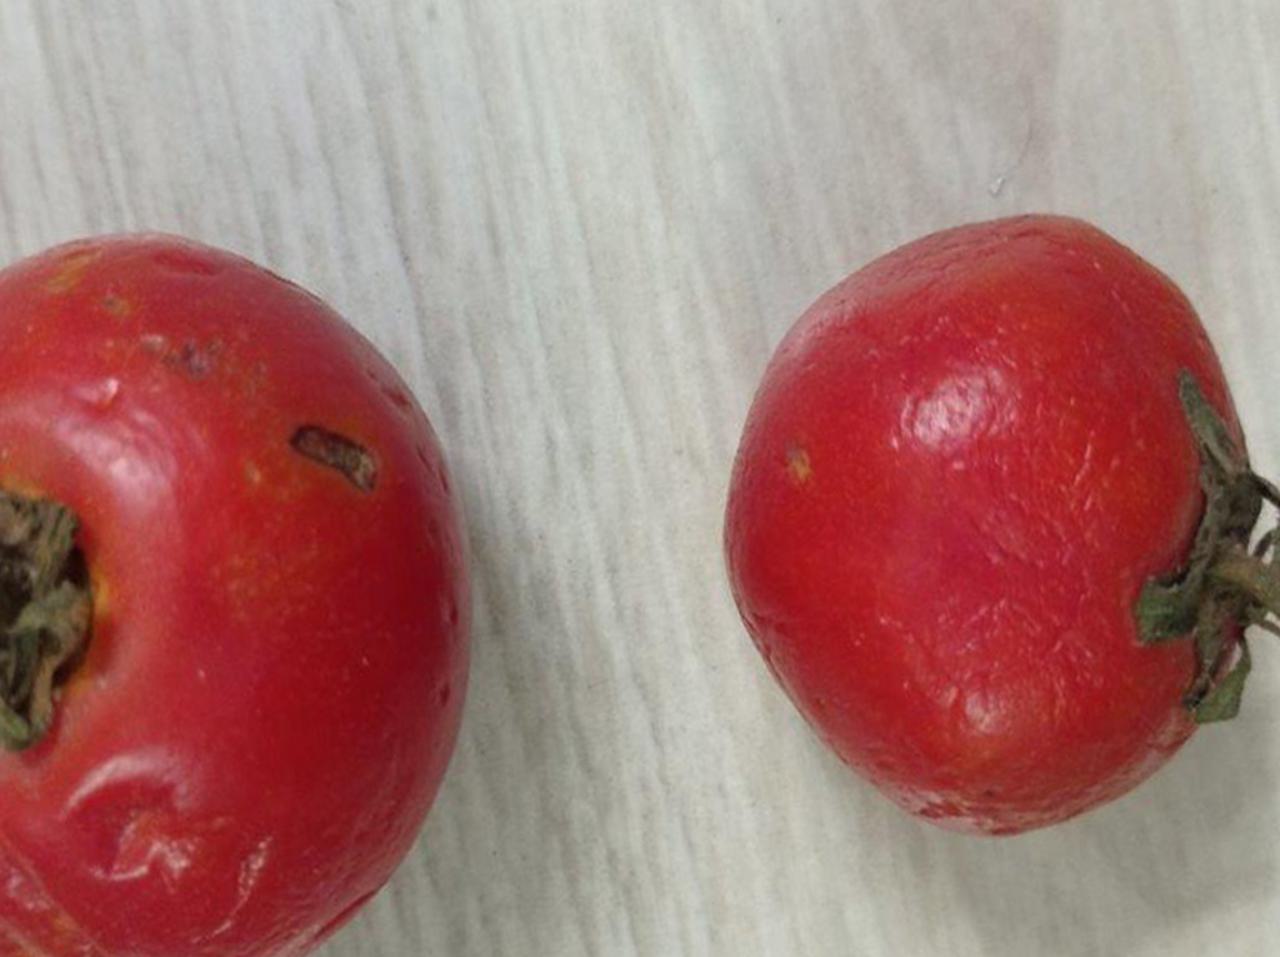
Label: Rotten